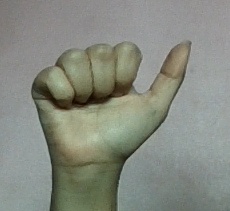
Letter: dhad